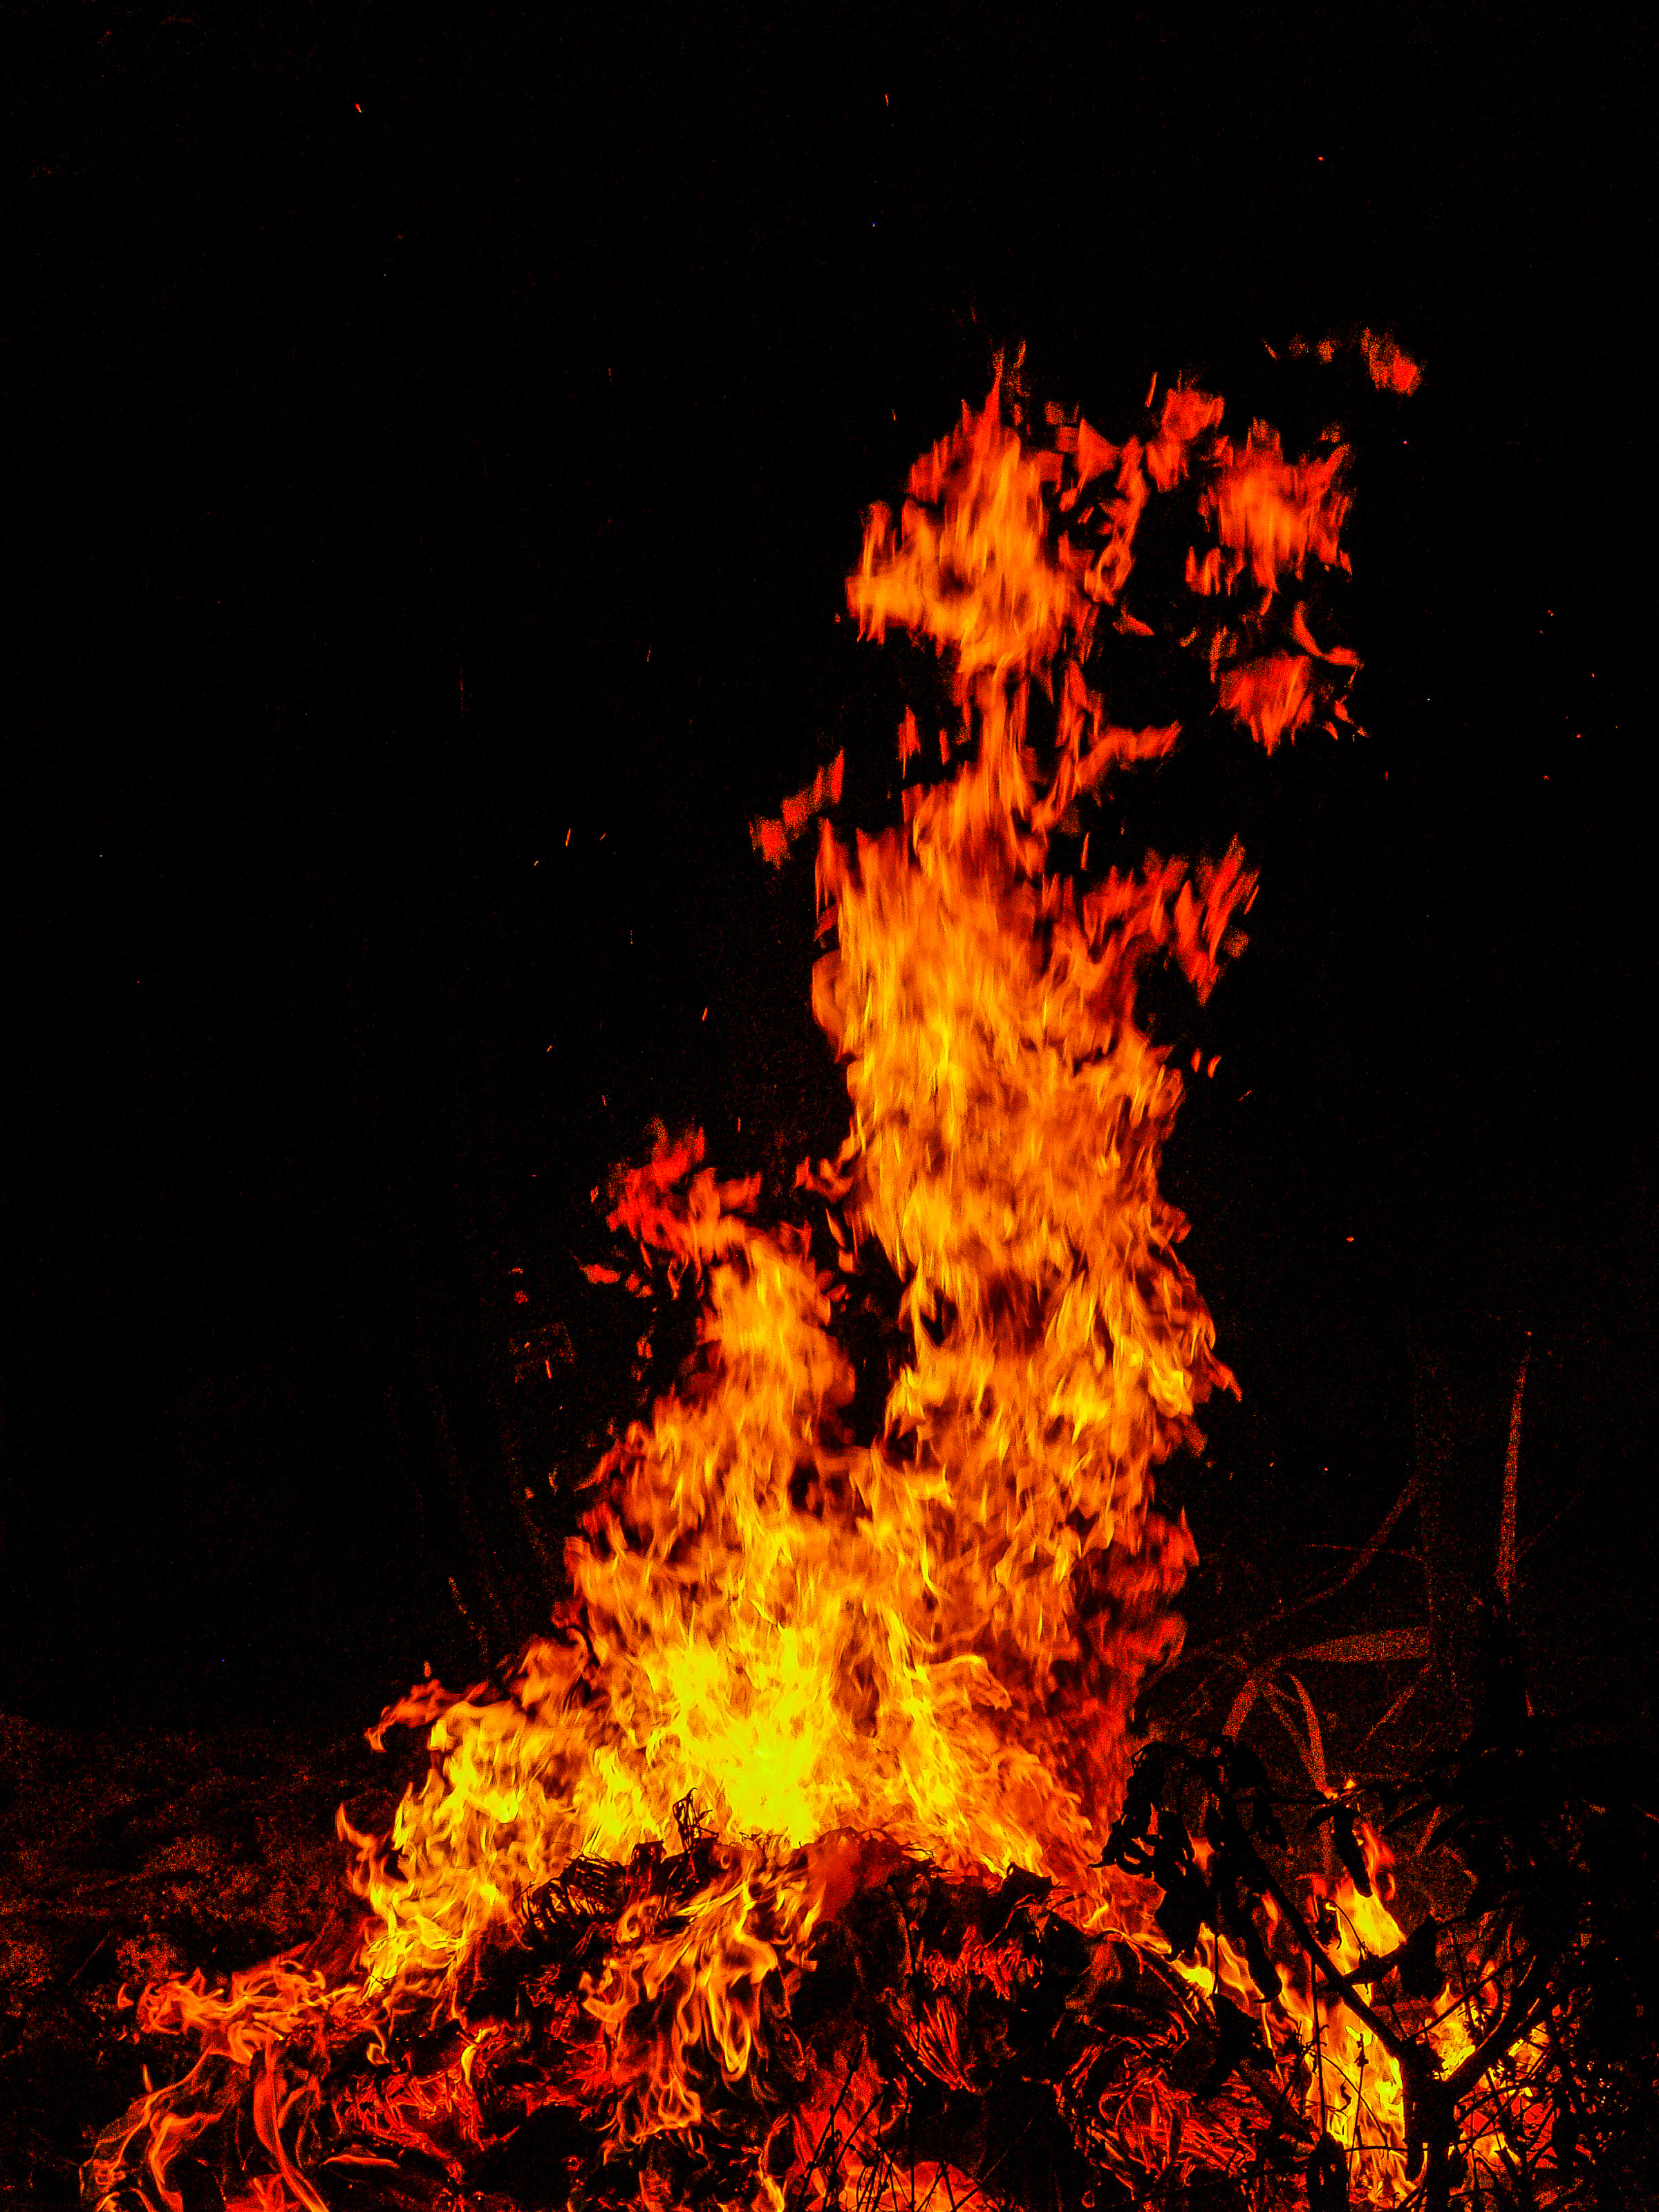
abstract, background, barbecue, black, blaze, blazing, bonfire, bright, burn, campfire, closeup, color, danger, dangerous, dark, design, detail, devil, element, energy, explosion, fiery, fire, fireplace, flame, flaming, flammable, frame, furnace, glow, heat, hell, hot, ignite, inferno, isolated, light, motion, night, orange, passion, pattern, power, red, smoke, sparks, texture, warm, yellow, event, geological phenomenon